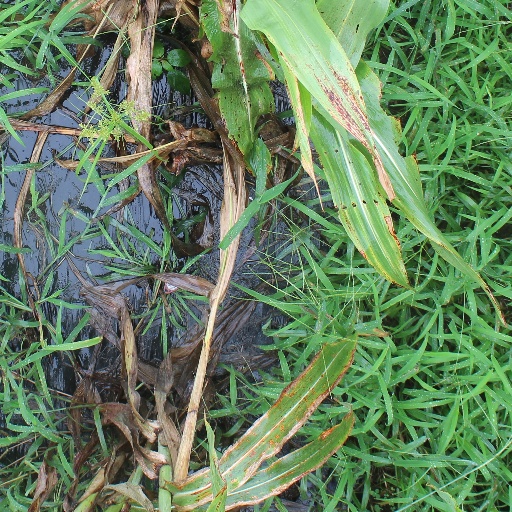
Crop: sorghum